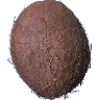
Label: Cocos 1